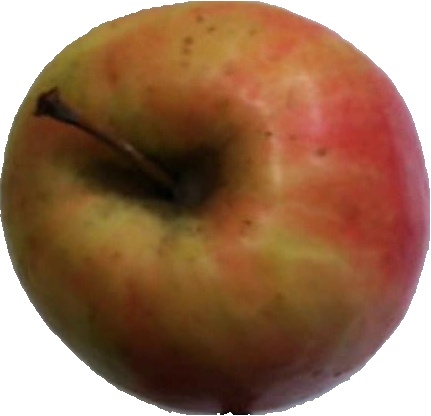
Label: apple_pink_lady_1